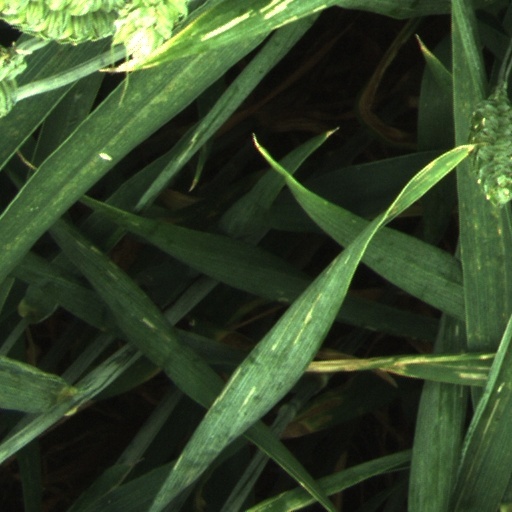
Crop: wheat